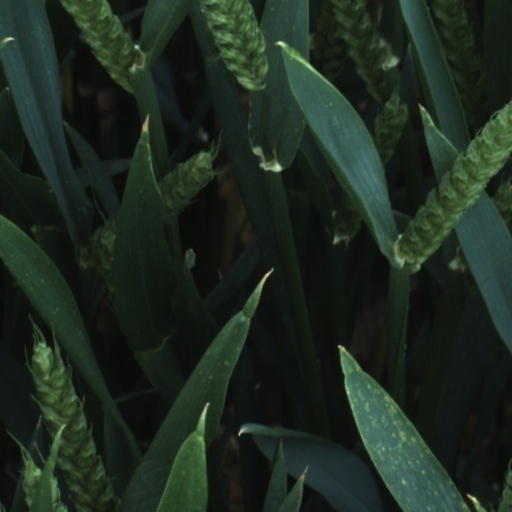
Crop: wheat